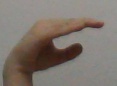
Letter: jeem